Oscar Peterson

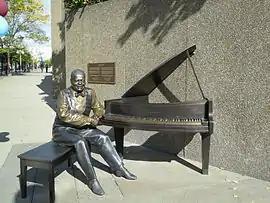
A statue of Oscar Peterson was unveiled by Queen Elizabeth II at the National Arts Centre in Ottawa in June 2010.

In the 1970s Peterson formed a trio with guitarist Joe Pass and bassist Niels-Henning Ørsted Pedersen. This trio emulated the success of the 1950s trio with Brown and Ellis and gave acclaimed performances at festivals. Their album "The Trio" won the 1974 Grammy Award for Best Jazz Performance by a Group. On April 22, 1978, Peterson performed in the interval act for the Eurovision Song Contest 1978 that was broadcast live from the Palais des congrès de Paris. In 1974 he added British drummer Martin Drew. This quartet toured and recorded extensively worldwide. Pass said in a 1976 interview, "The only guys I've heard who come close to total mastery of their instruments are Art Tatum and Peterson".